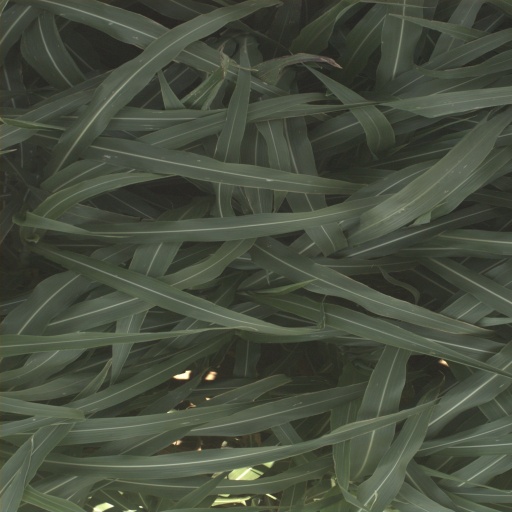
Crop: sorghum